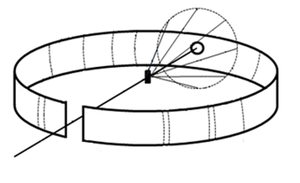
La méthode de Debye-Scherrer est une technique d’analyse cristallographique basée sur la diffraction des rayons X et qui est utilisée pour la caractérisation d’échantillons poudreux de matériaux cristallins.